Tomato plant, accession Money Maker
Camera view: tilt-top (135 deg); turntable rotation: 240 degrees
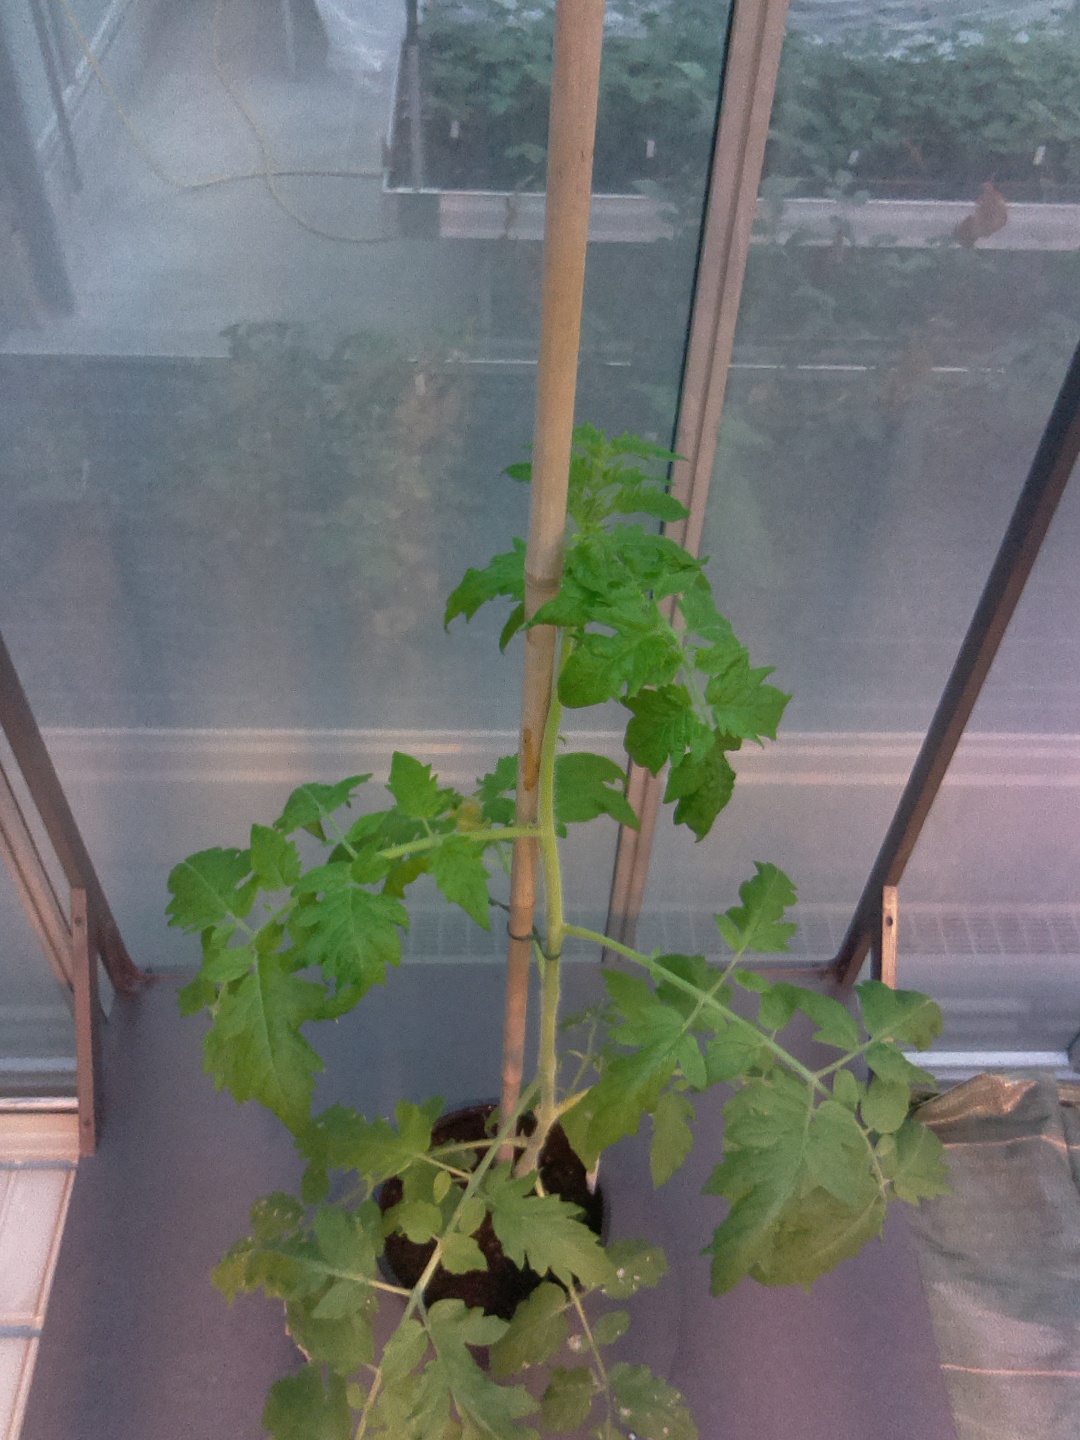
BBCH growth stage 16: 12 of true leaves visible